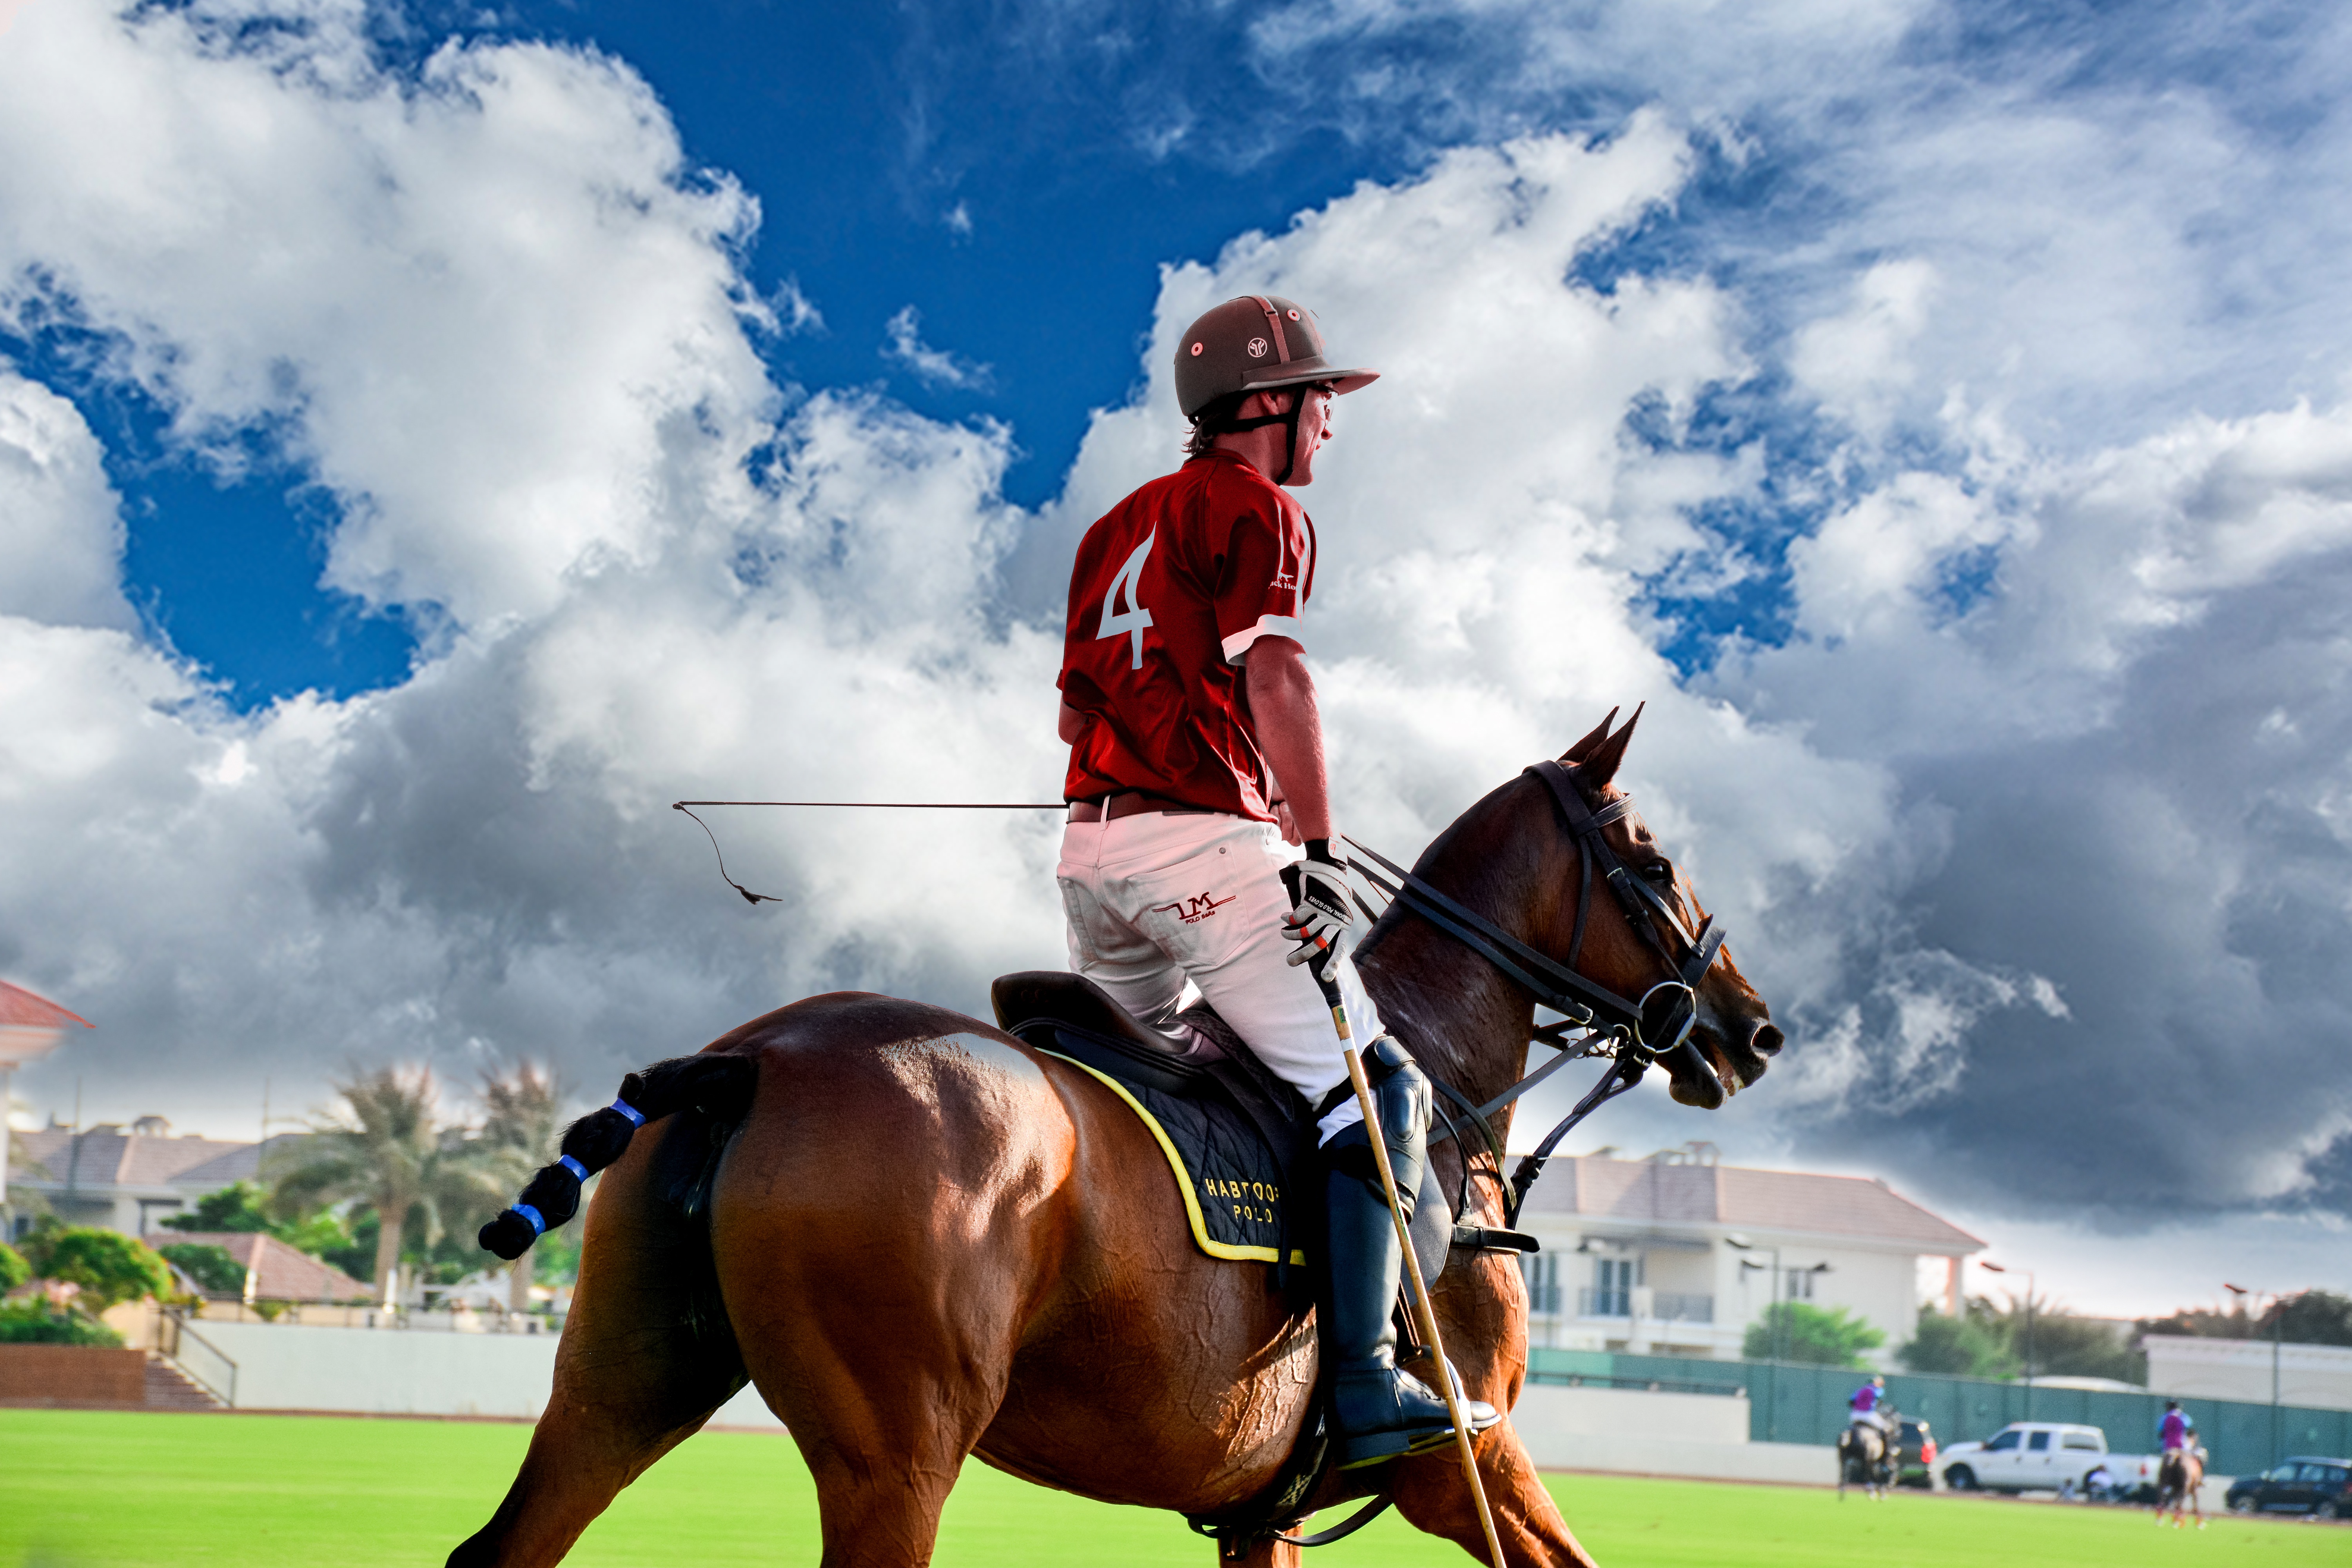
woman, cloud, horse, sky, polo, halter, horse tack, sports gear, bridle, bit, saddle, horse supplies, equestrian sport, equestrianism, english riding, equestrian helmet, sorrel, rein, working animal, grass, mane, jockey, pack animal, racing, tree, animal sports, equestrian, landscape, grassland, mare, sports, livestock, equitation, recreation, stallion, individual sports, stick and ball sports, competition event, competition, stick and ball games, riding boot, player, personal protective equipment, mustang horse, horse harness, endurance riding, tournament, sports equipment, team sport, sport venue, jumping, western riding